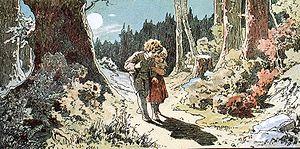
Alexander Zick, né en 1845 à Coblence et mort le 10 novembre 1907 à Berlin, est un peintre et illustrateur allemand proche du courant Jugendstil.